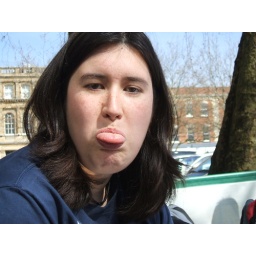
She does, however, like running around woods with plastic swords and hitting people with them. Sounds good to me.